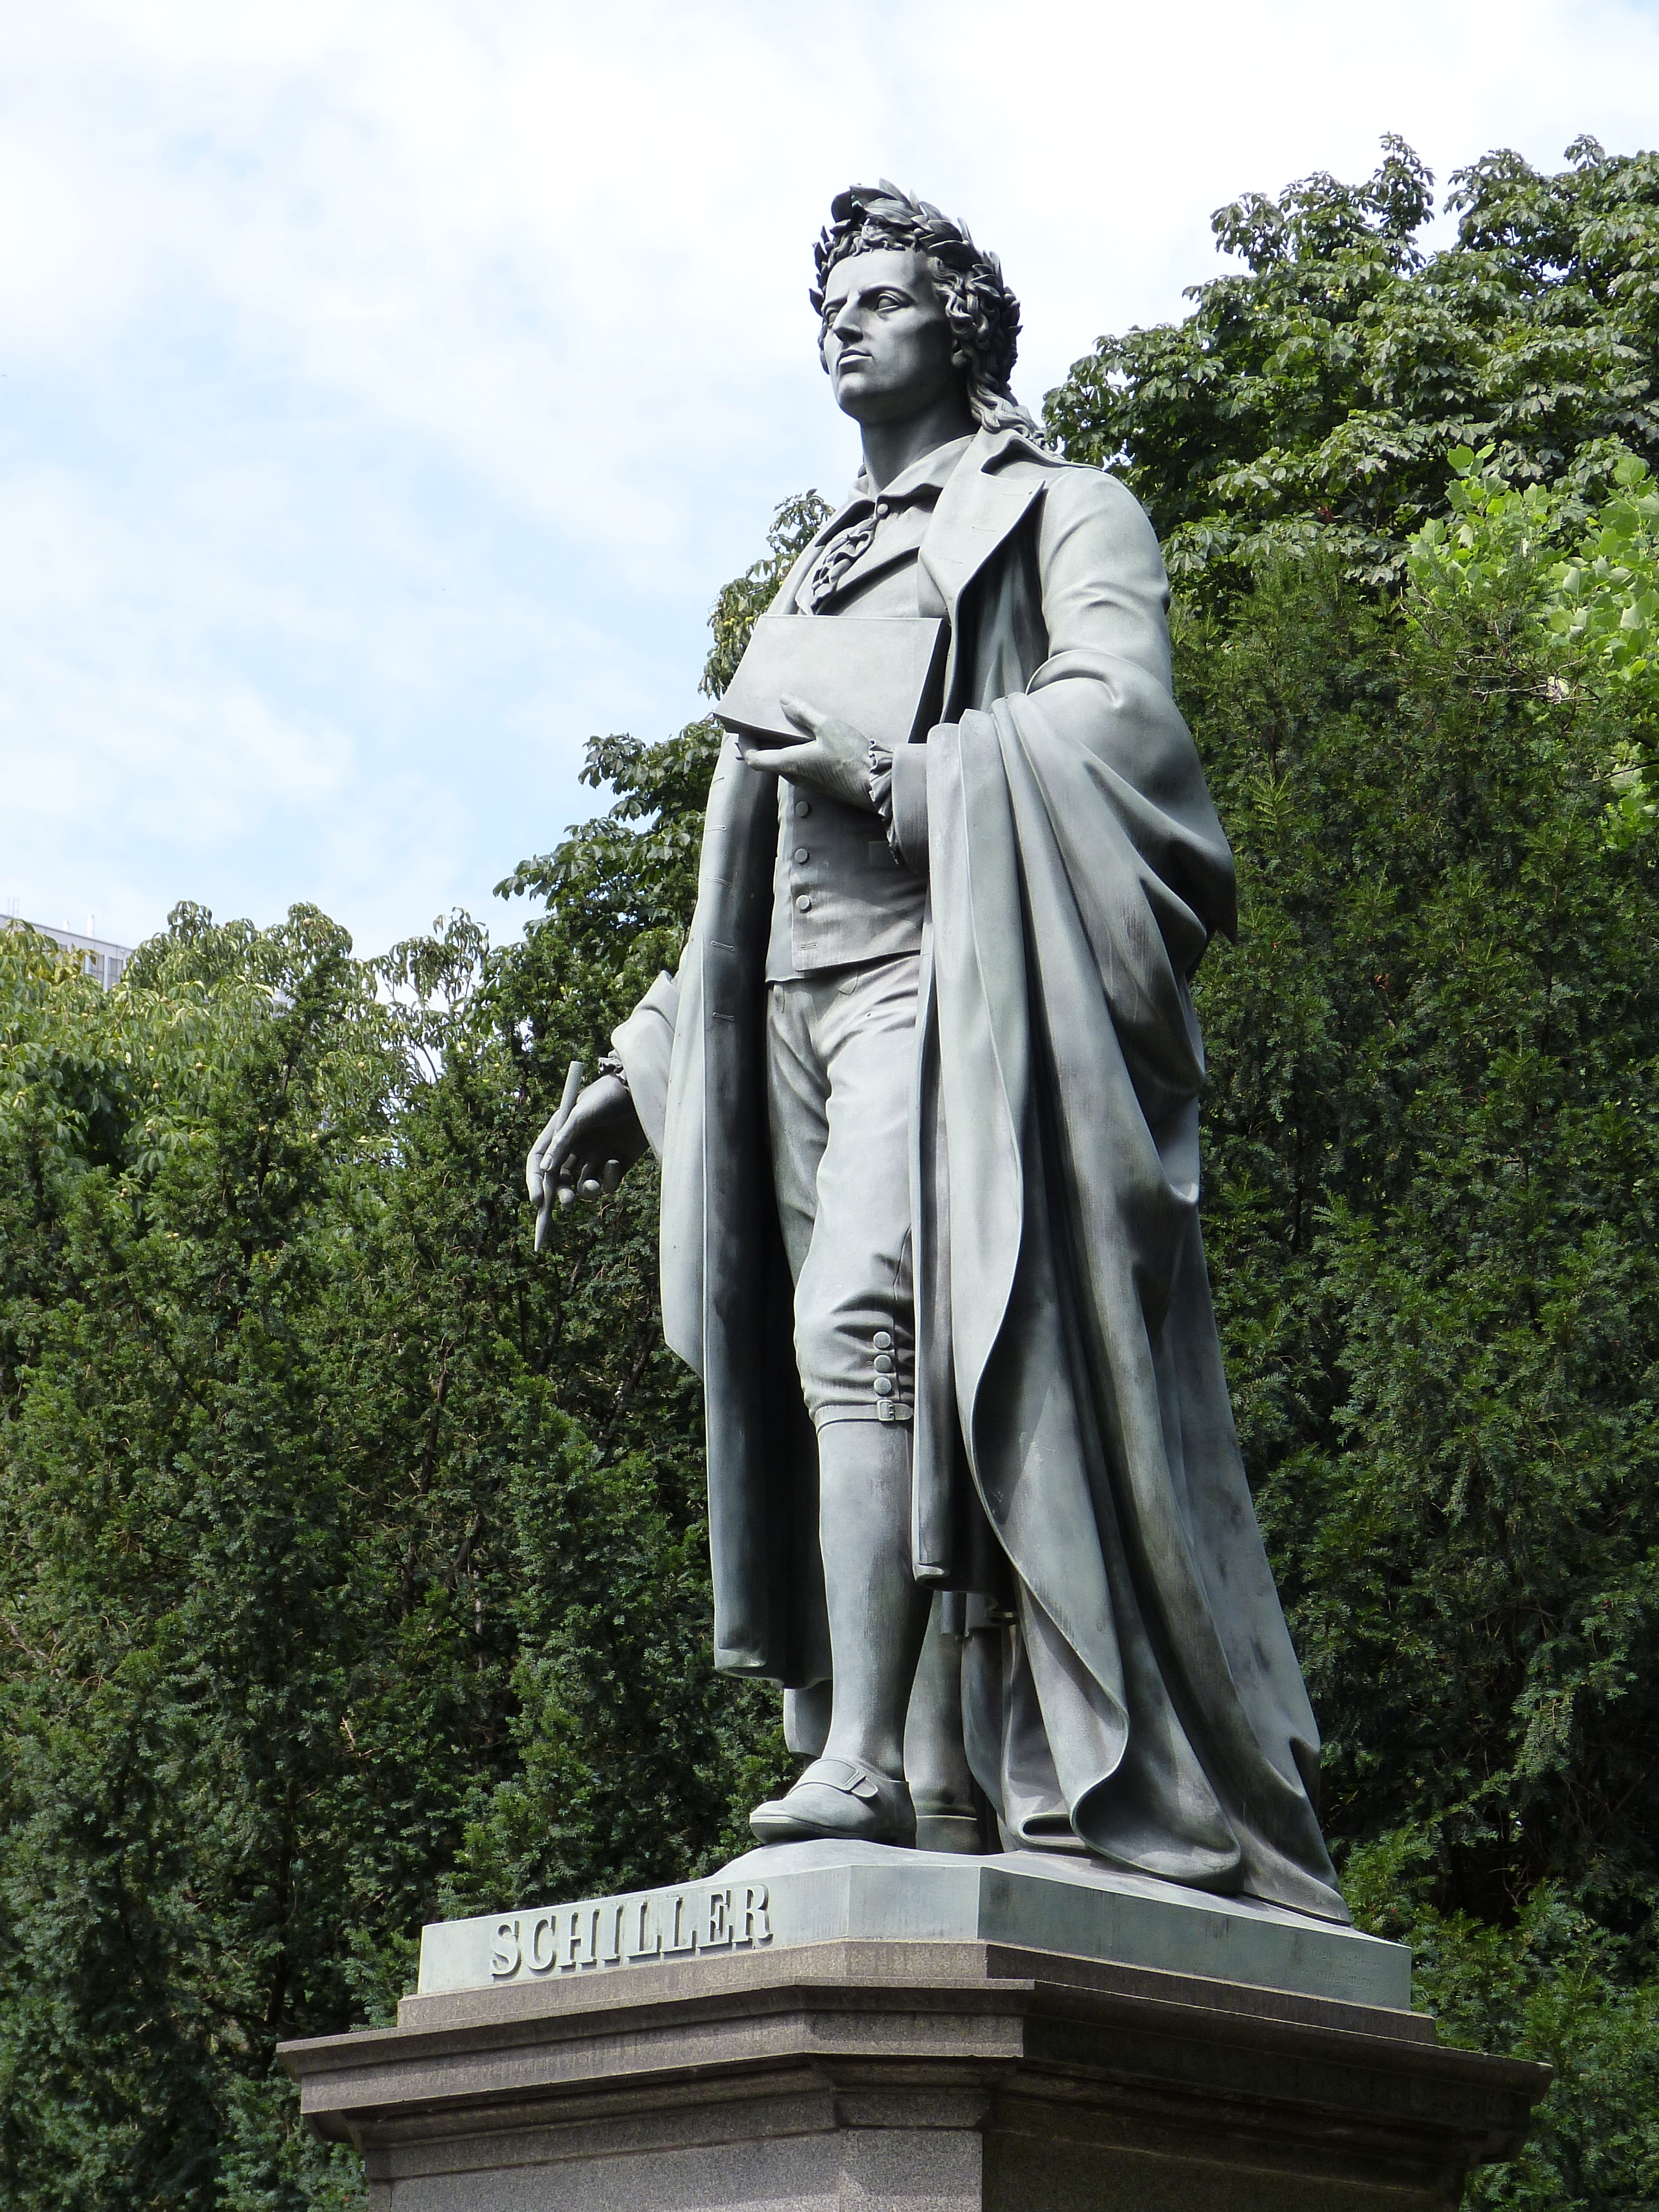
book, monument, statue, park, artwork, sculpture, memorial, art, main, historically, frankfurt, poet, schiller, monument to schiller, man of letters